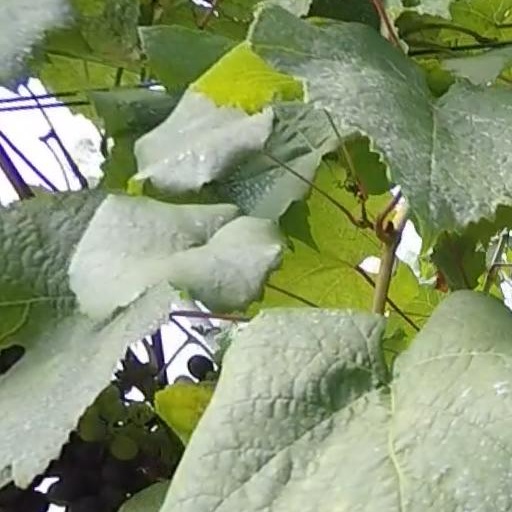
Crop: grape